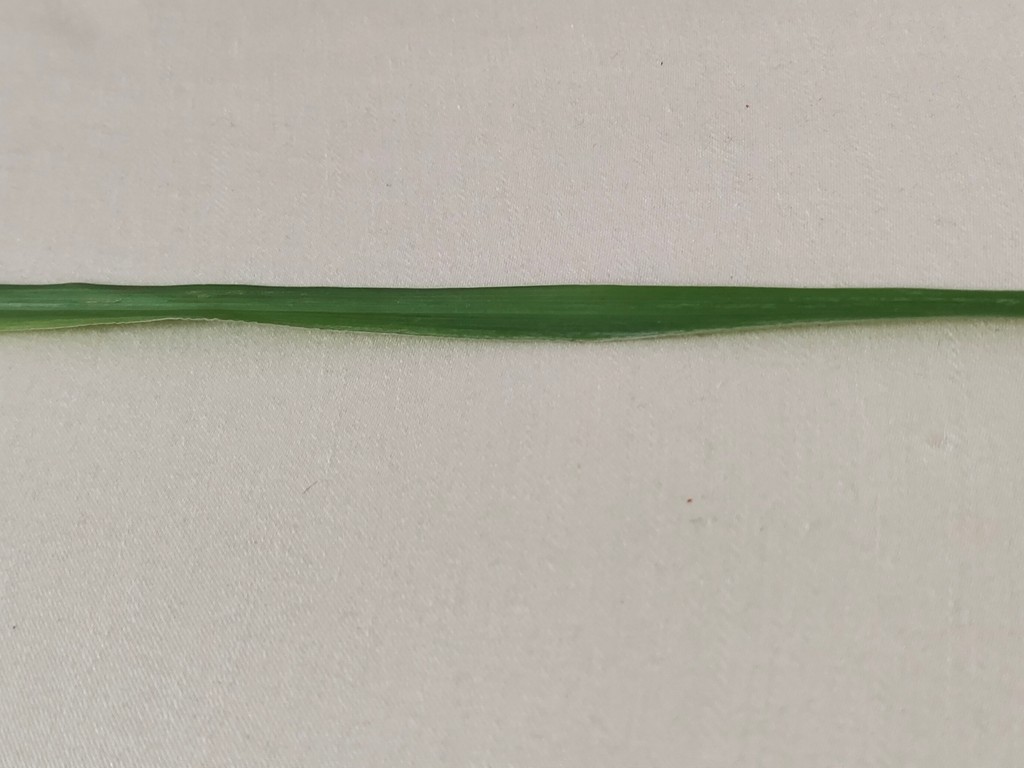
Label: Healthy